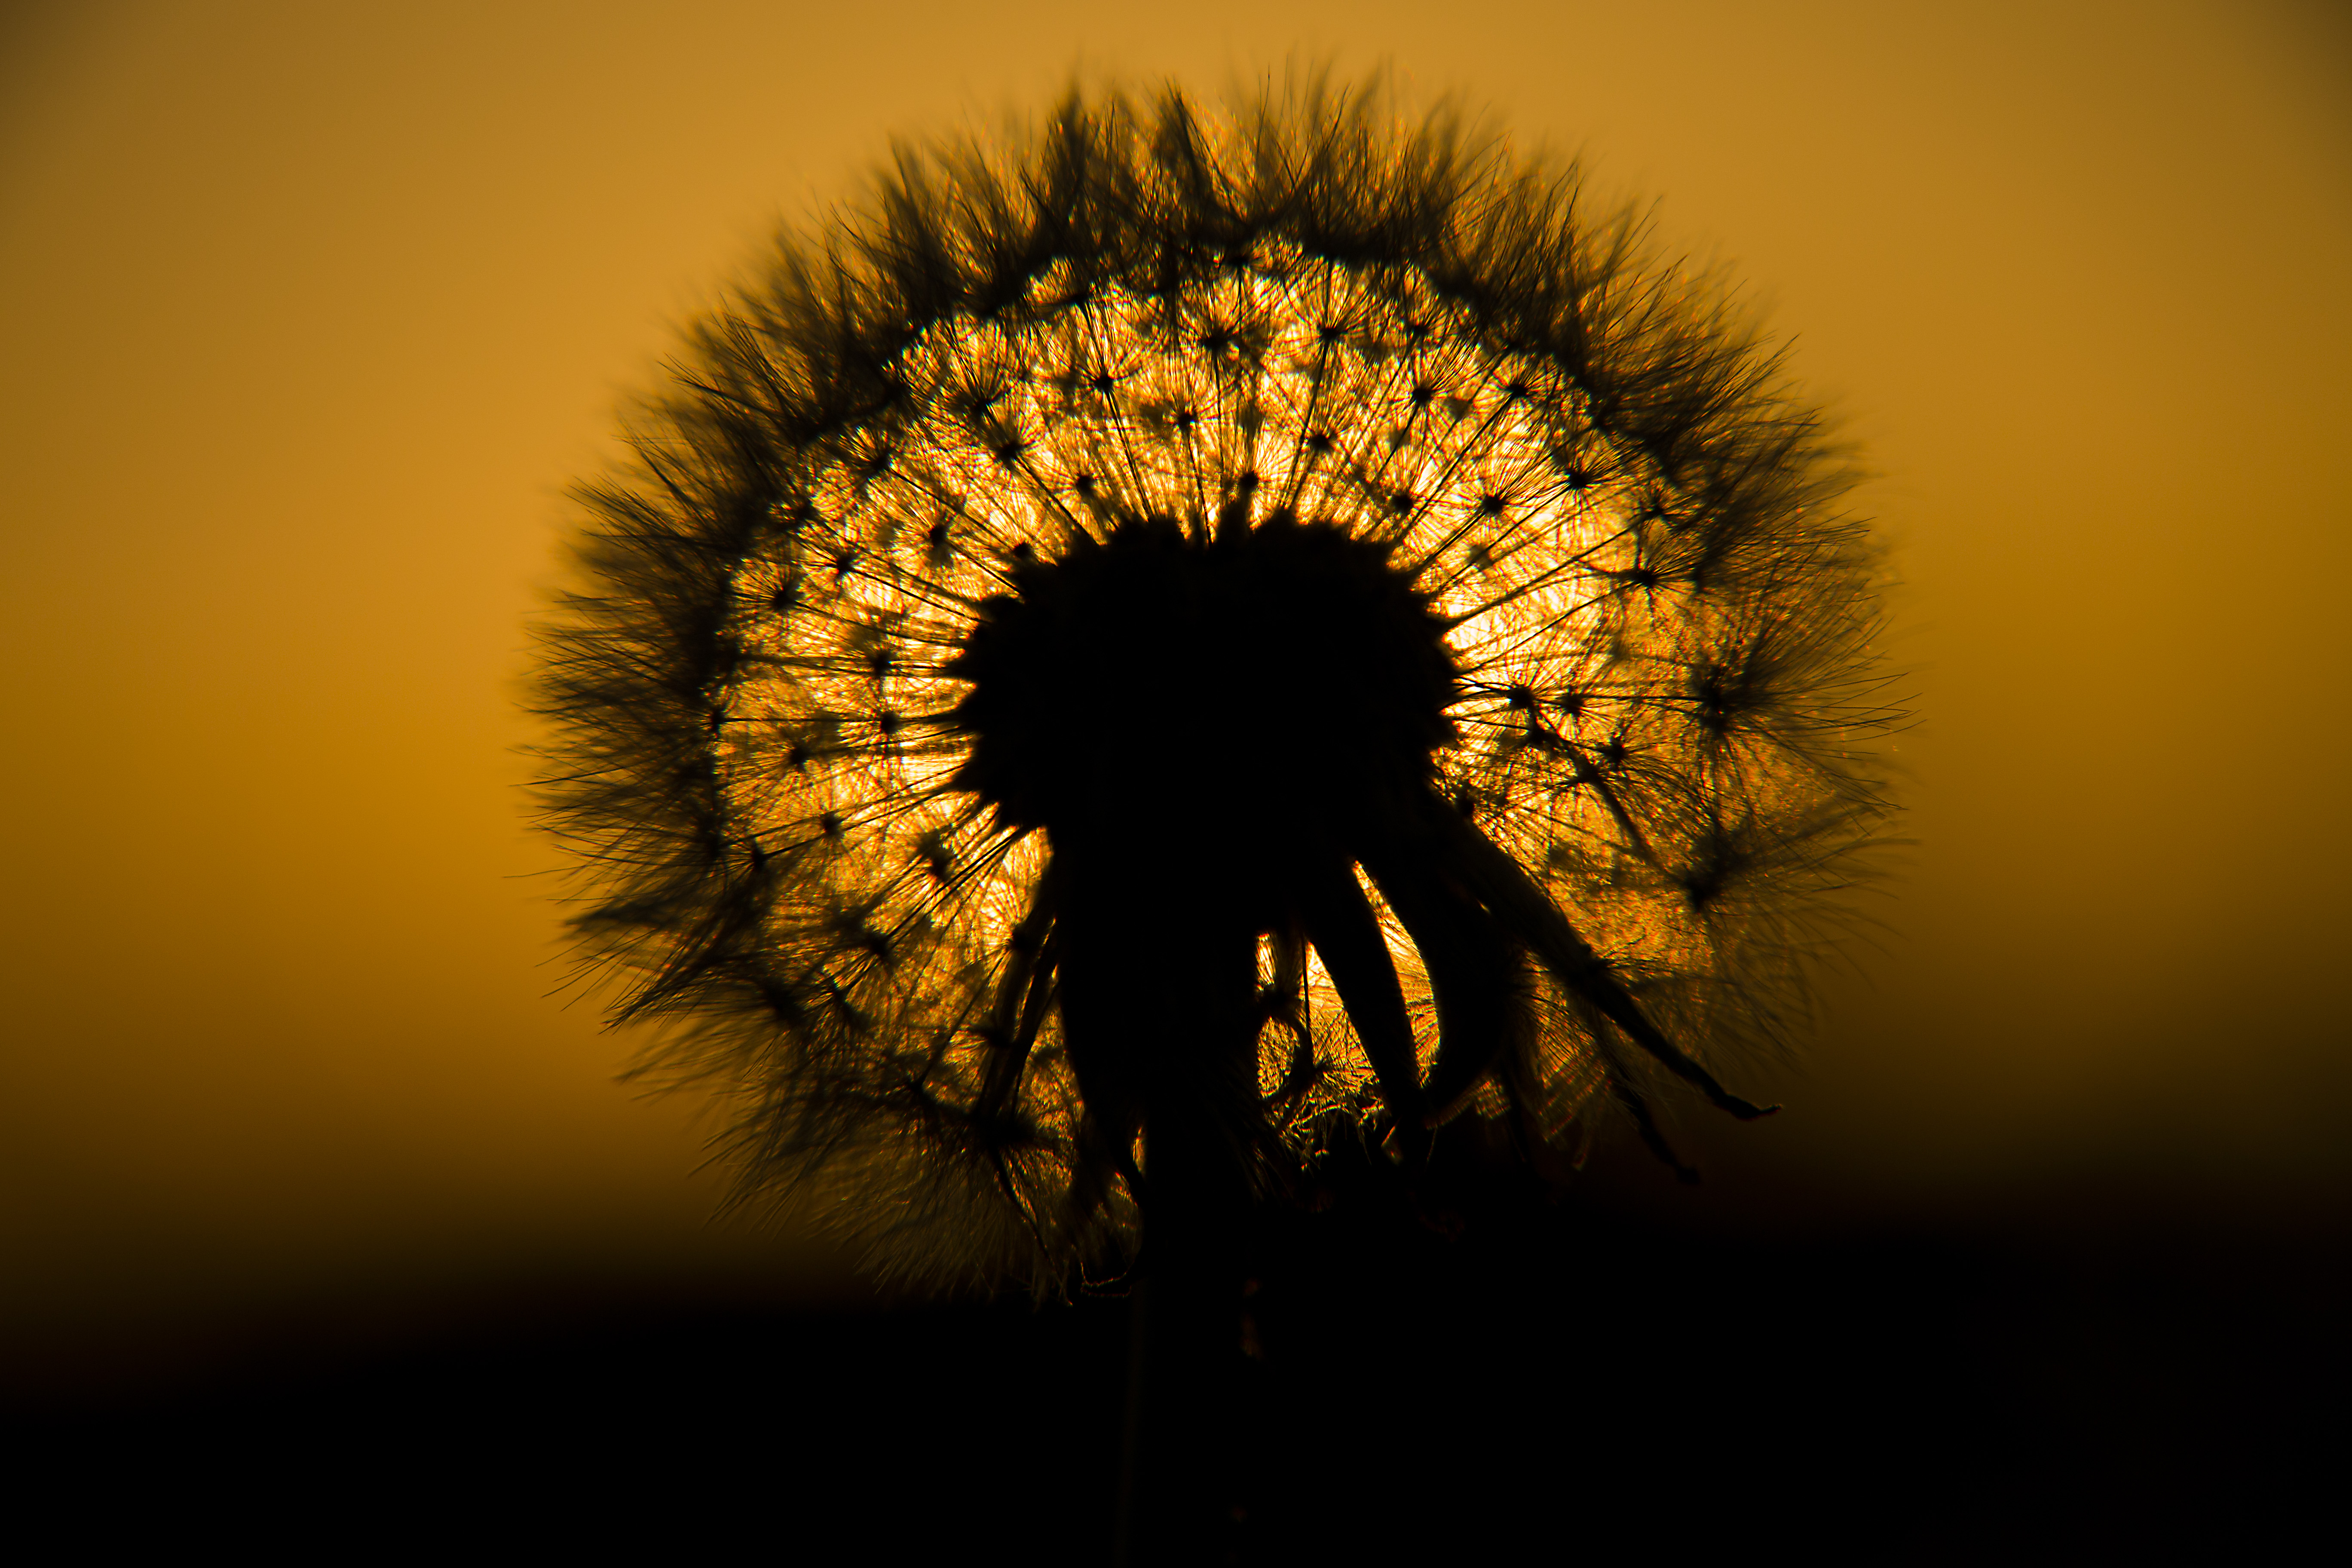
nature, silhouette, plant, sun, sunset, photography, dandelion, sunlight, morning, flower, reflection, fire, yellow, circle, close up, macro photography, astronomical object, computer wallpaper